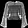
Label: Shirt